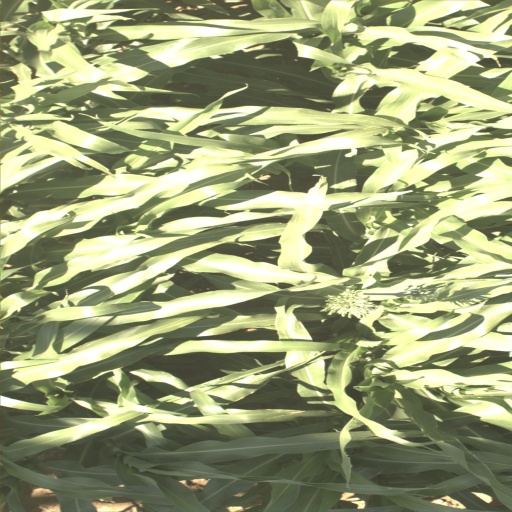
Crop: sorghum